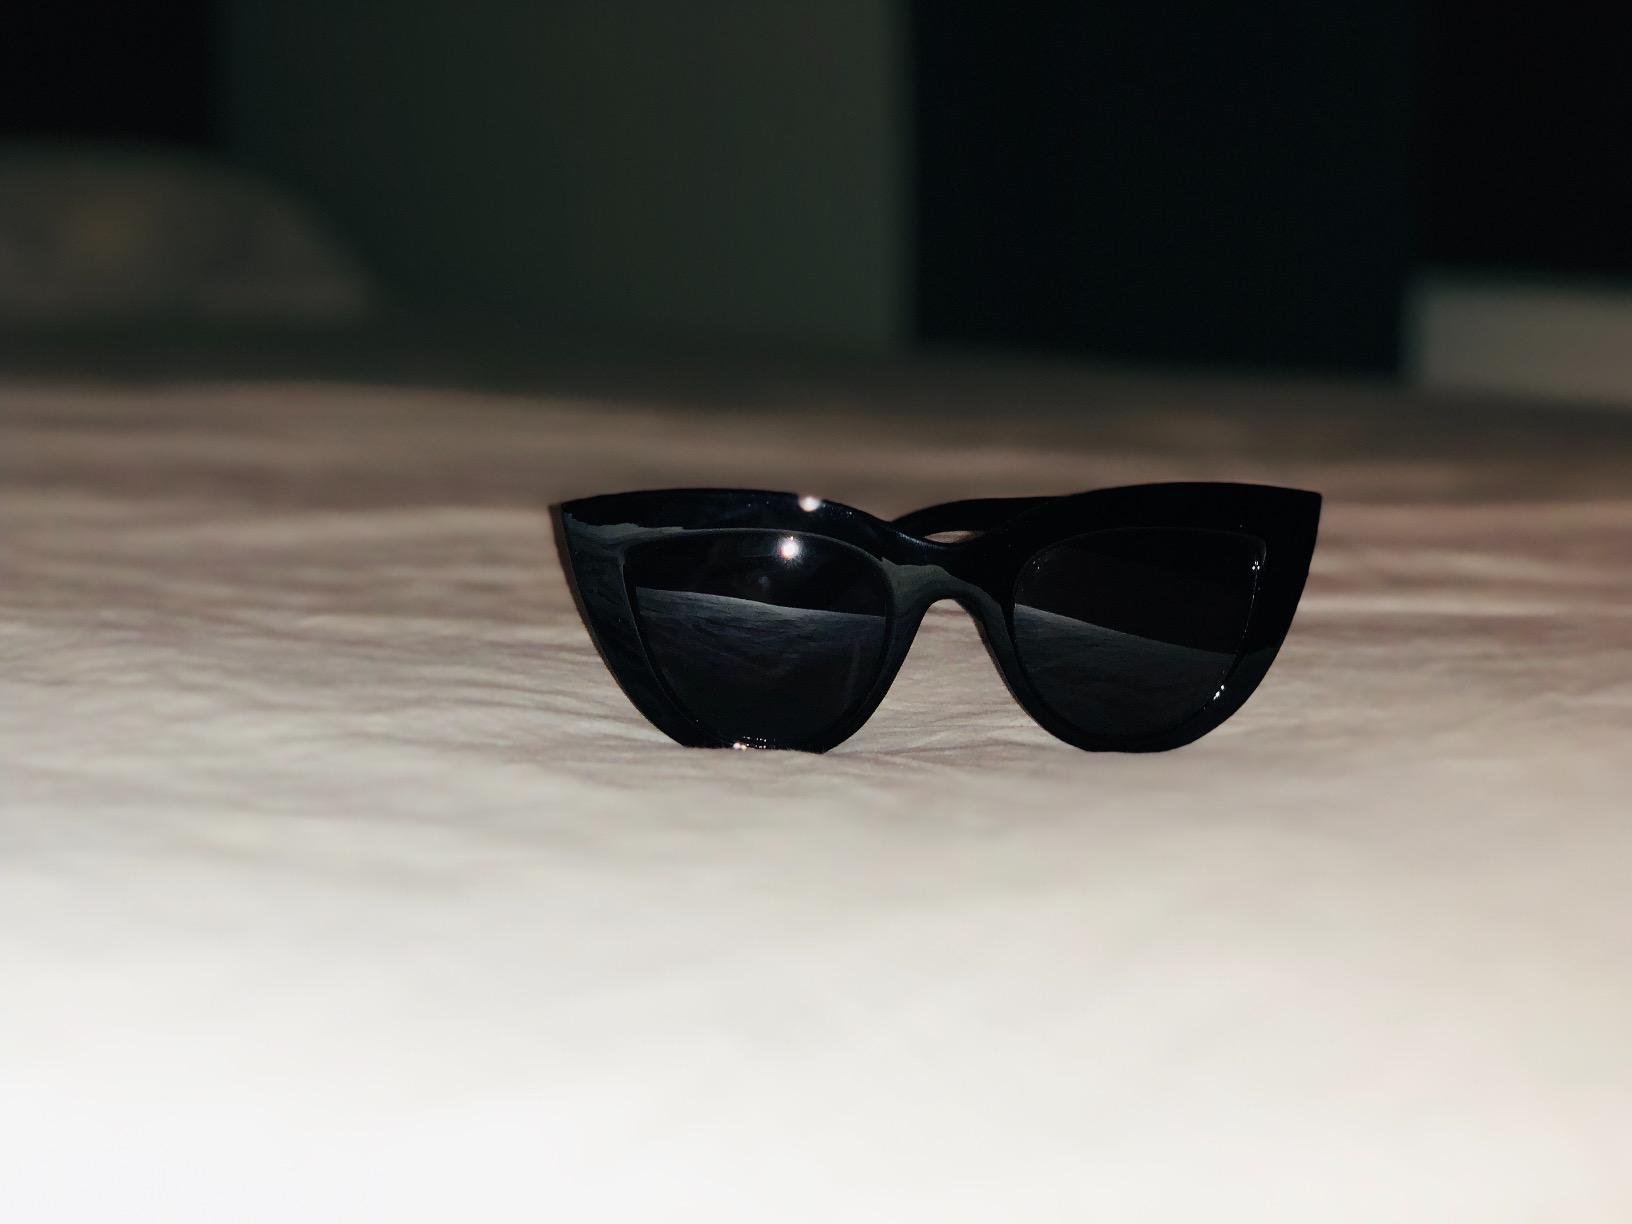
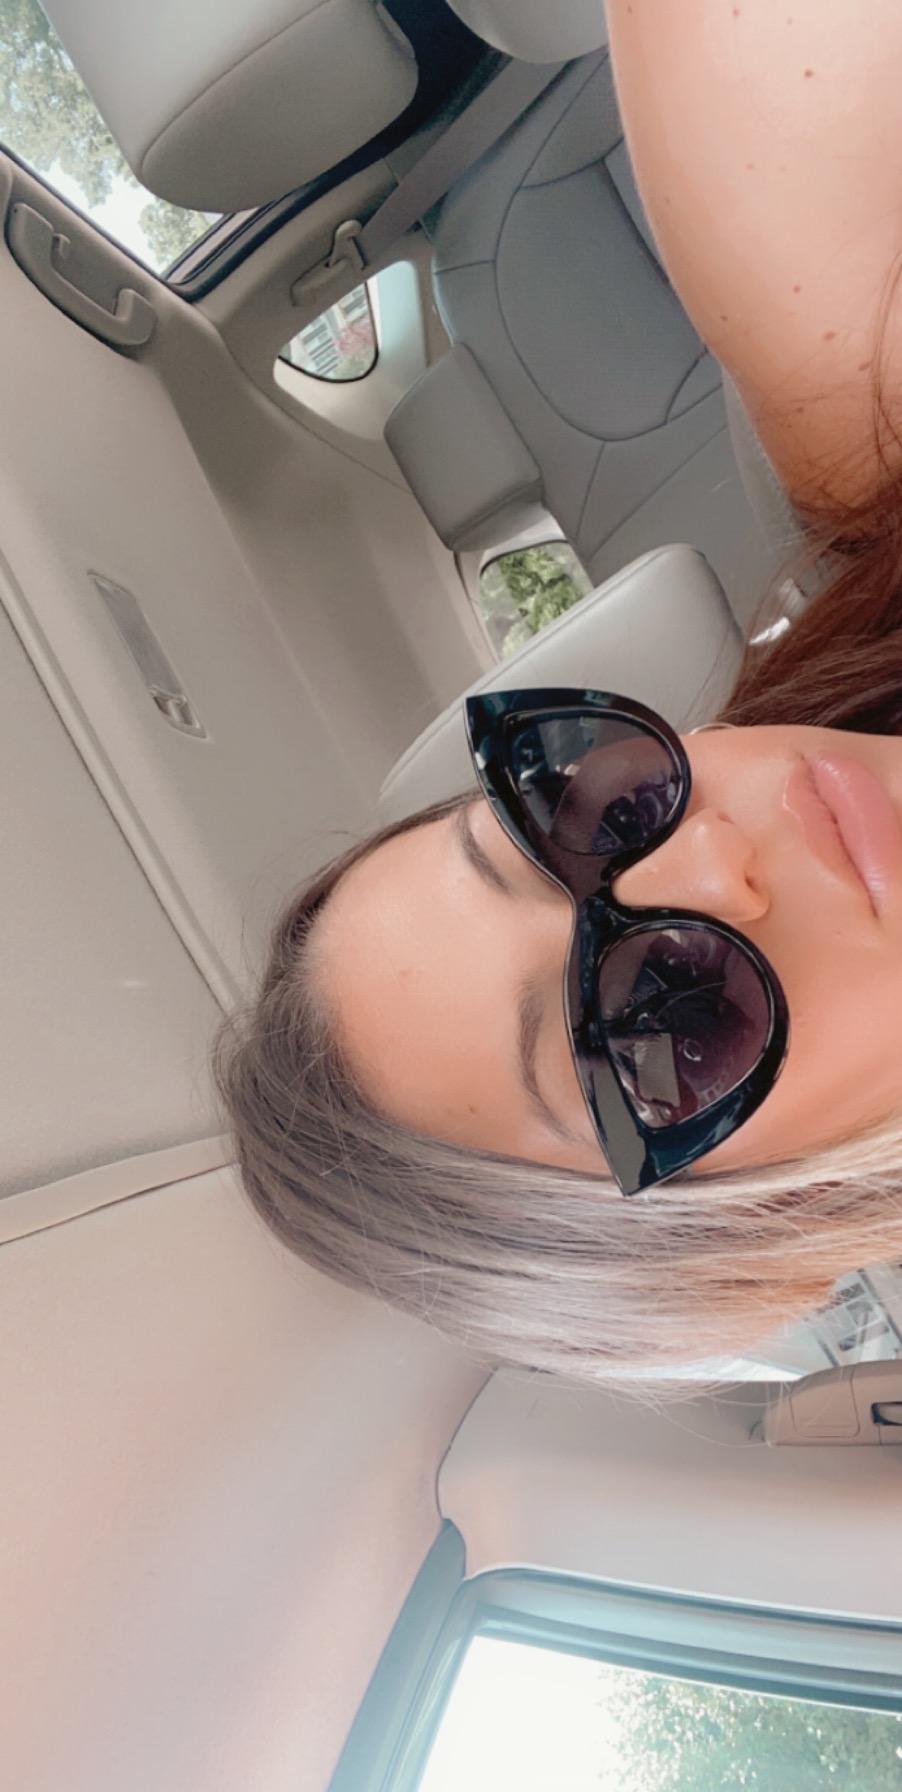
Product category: accessories_sunglasses
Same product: yes